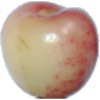
Label: Cherry Rainier 1